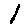
Label: 1